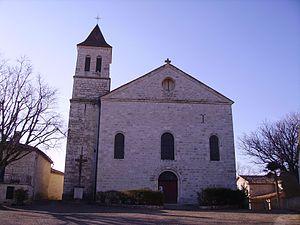
Eglise de St Paul de Loubressac (46-lot)
Saint-Paul-de-Loubressac est une ancienne commune française, située dans le département du Lot en région Occitanie devenue, le 1ᵉʳ janvier 2016, une commune déléguée de la commune nouvelle de Saint-Paul-Flaugnac.